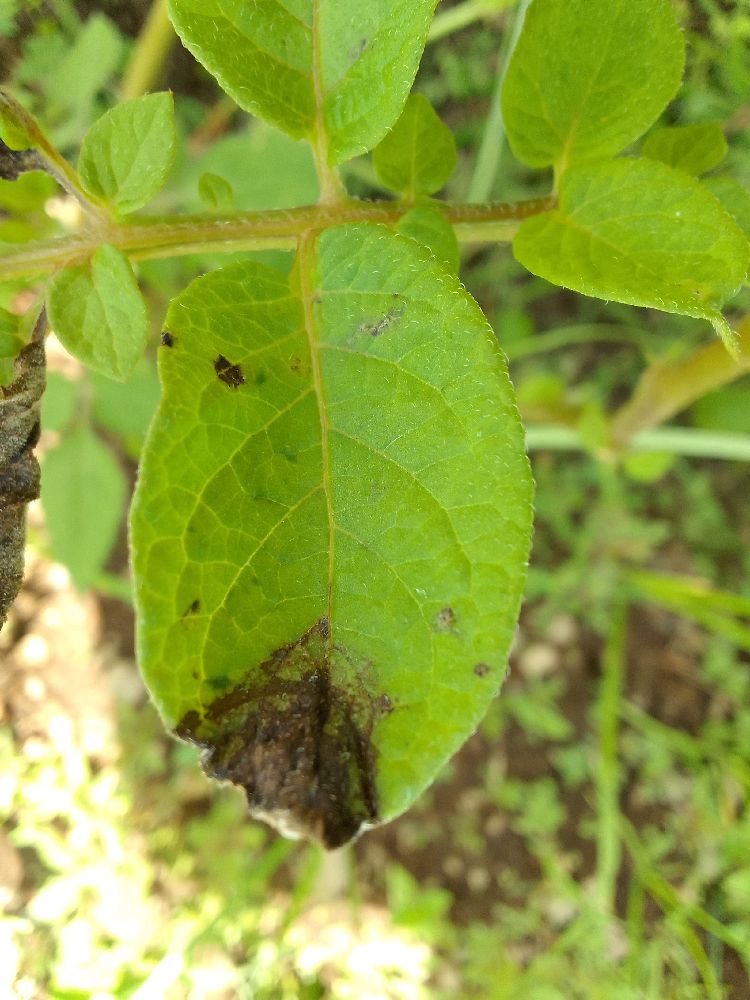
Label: Late blight